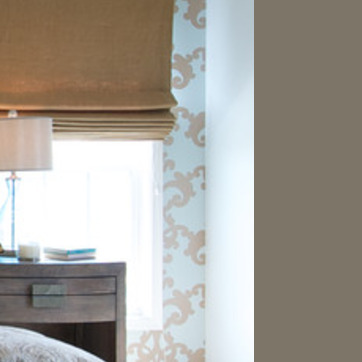
Material: wallpaper